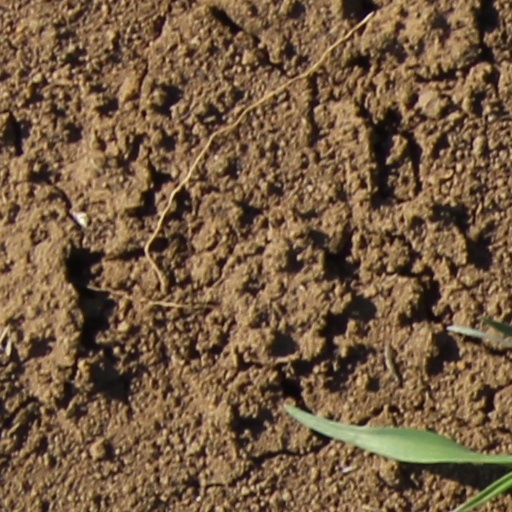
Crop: wheat